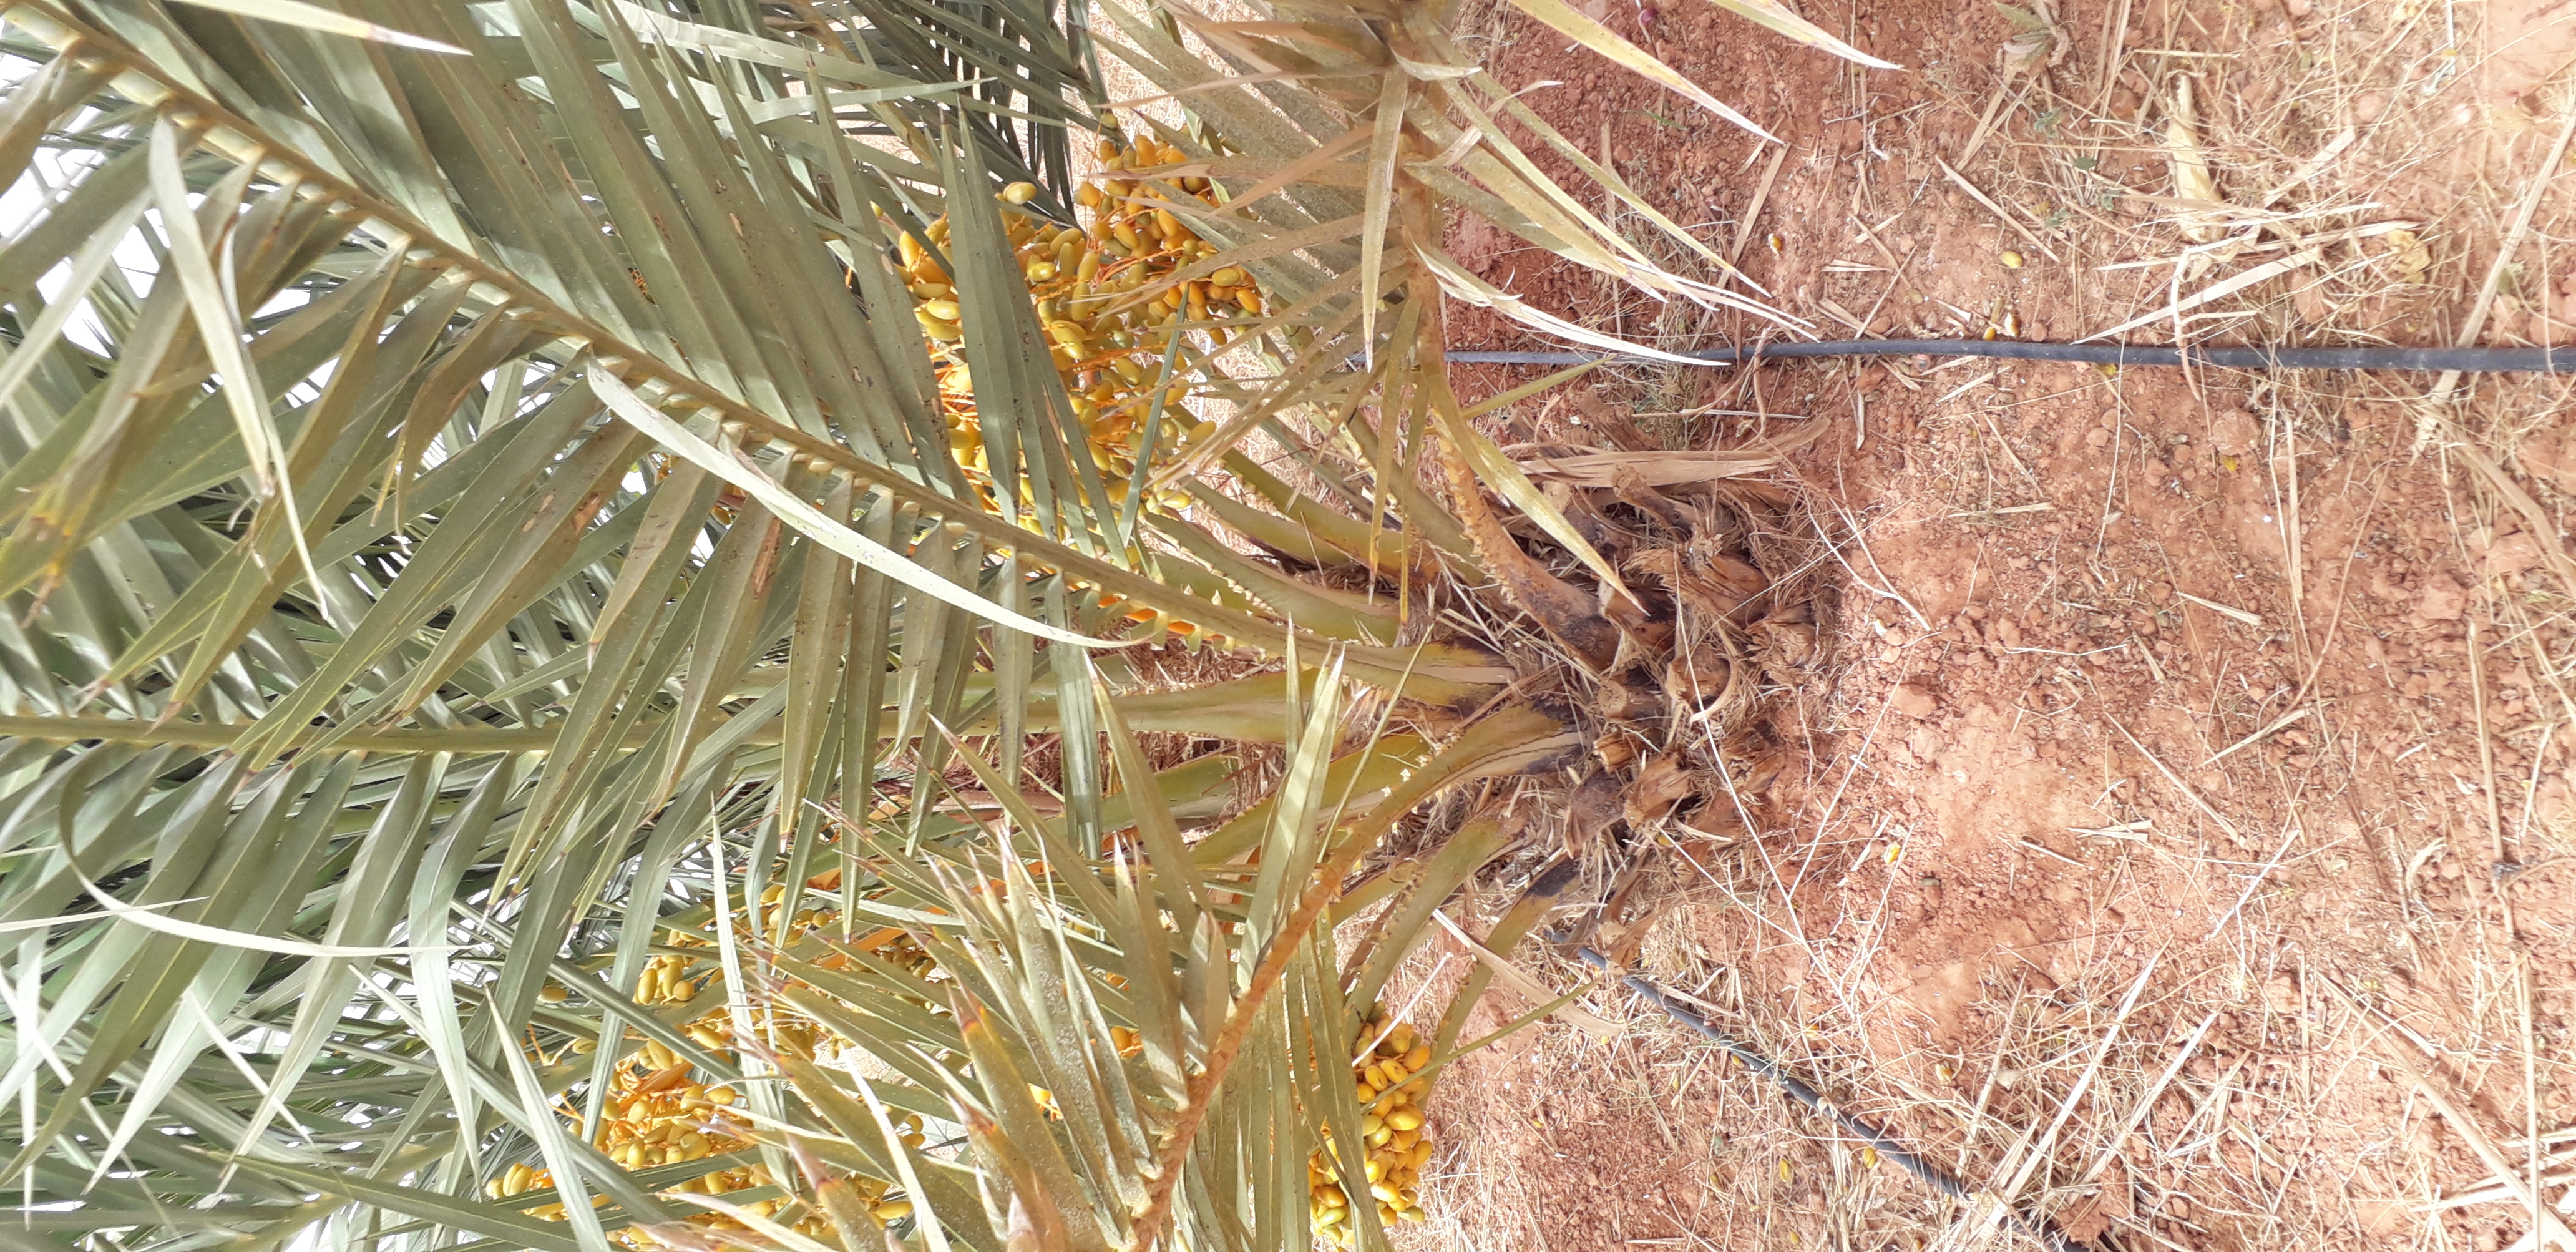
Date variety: kholt